1927 International Pageant of Pulchritude

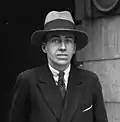
Judge Cornelius Vanderbilt Jr.

The panel of judges were composed of artists, sculptors, and benefactors of the revue. Their identities remained a secret to each other and to the public until the end of the event. The criteria for judging included beauty, form, grace, and personal charm, while costumes and float decorations were not considered.